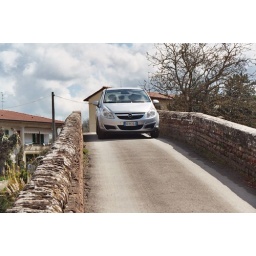
We had to cross this bridge to get to and from Borgo Iesolana. Rather narrow, and was scary in the night